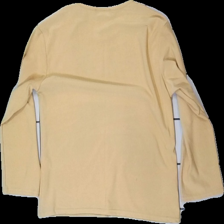
View: back
Type: Top
Category: Ladies
Brand: Not in the list
Brand text on label: Naked eye
Colors: Beige
Material: 100% polyester
Cut: Regular
Size: M
Season: All
Stains: Minor
Damage: ripped threading
Damage location: bottom left
Price range: <50
Recommended usage: Export